Gianni Alemanno

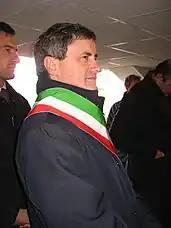
Alemanno as Mayor of Rome

In August 2008, Alemanno ignited controversy over immigration and the status of Romani people in Italy, when a group of Romani men attacked a Dutch couple that had been camping outside Rome. The couple were beaten and robbed and the woman was raped. Alemanno stated that the couple had been "very careless" by camping in an area "forgotten by God and man" where camping was illegal.